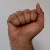
The image shows a hand gesture representing the letter 'A' in Indian Sign Language.